Alicia Keys

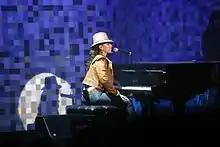
Keys performing at the Consumer Electronics Show in 2004

"Songs in A Minor" debuted on the "Billboard" 200 chart at number one, selling 236,000 in its first week at retail. In its second week, word of mouth and exposure from television performances was so significant that record stores requested another 450,000 copies. The album went on to sell over 6.2 million copies in the United States and 12 million internationally. It was certified six times Platinum by the Recording Industry Association of America. "Songs in A Minor" established Keys's popularity both inside and outside of the United States where she became the best-selling new artist and R&B artist of the year.